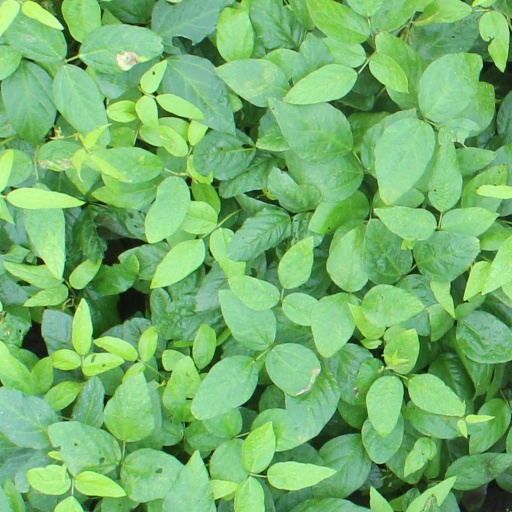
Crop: soybean